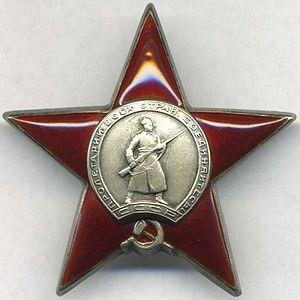
L’ordre de l’Étoile rouge fut une des plus hautes décorations militaires soviétiques de l’Armée rouge, instituée par décret le 6 avril 1930.
Les décorations dans cette liste sont des décorations de l'ex-Union Soviétique décernées pour reconnaître des réalisations militaires et civiles. Certaines de ces récompenses ont été abolies suite à la dissolution de l'Union soviétique, alors que d'autres sont conservées par la Fédération de Russie à partir de 1991 et furent simplement retravaillées afin d'abroger les signes communistes.